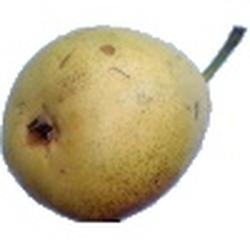
Label: Pear